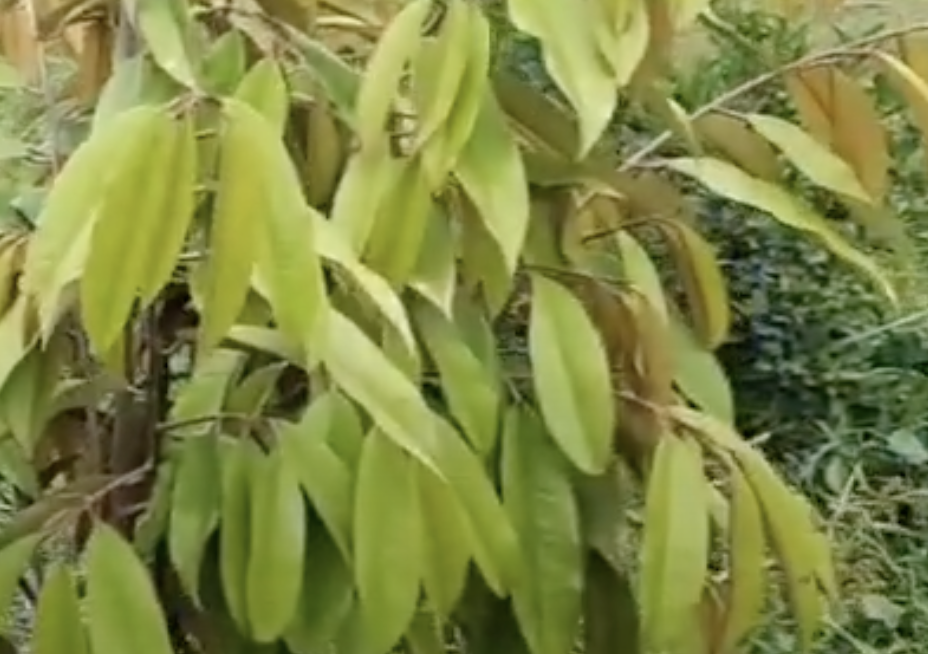
Label: yellow_leaf